John Yakabuski

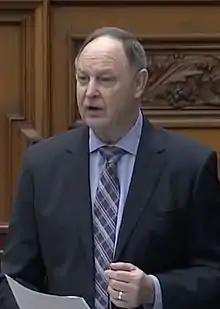

John A. Yakabuski (born June 14, 1957) is a Canadian politician who served as Ontario Minister of Natural Resources and Forestry from 2018 to 2021 in the Doug Ford cabinet. He was a Progressive Conservative member of the Legislative Assembly of Ontario who was elected in the eastern Ontario riding of Renfrew—Nipissing—Pembroke in 2003. His father, Paul Yakabuski, was also a Tory Member of Provincial Parliament (MPP) for the area from 1963 to 1987.